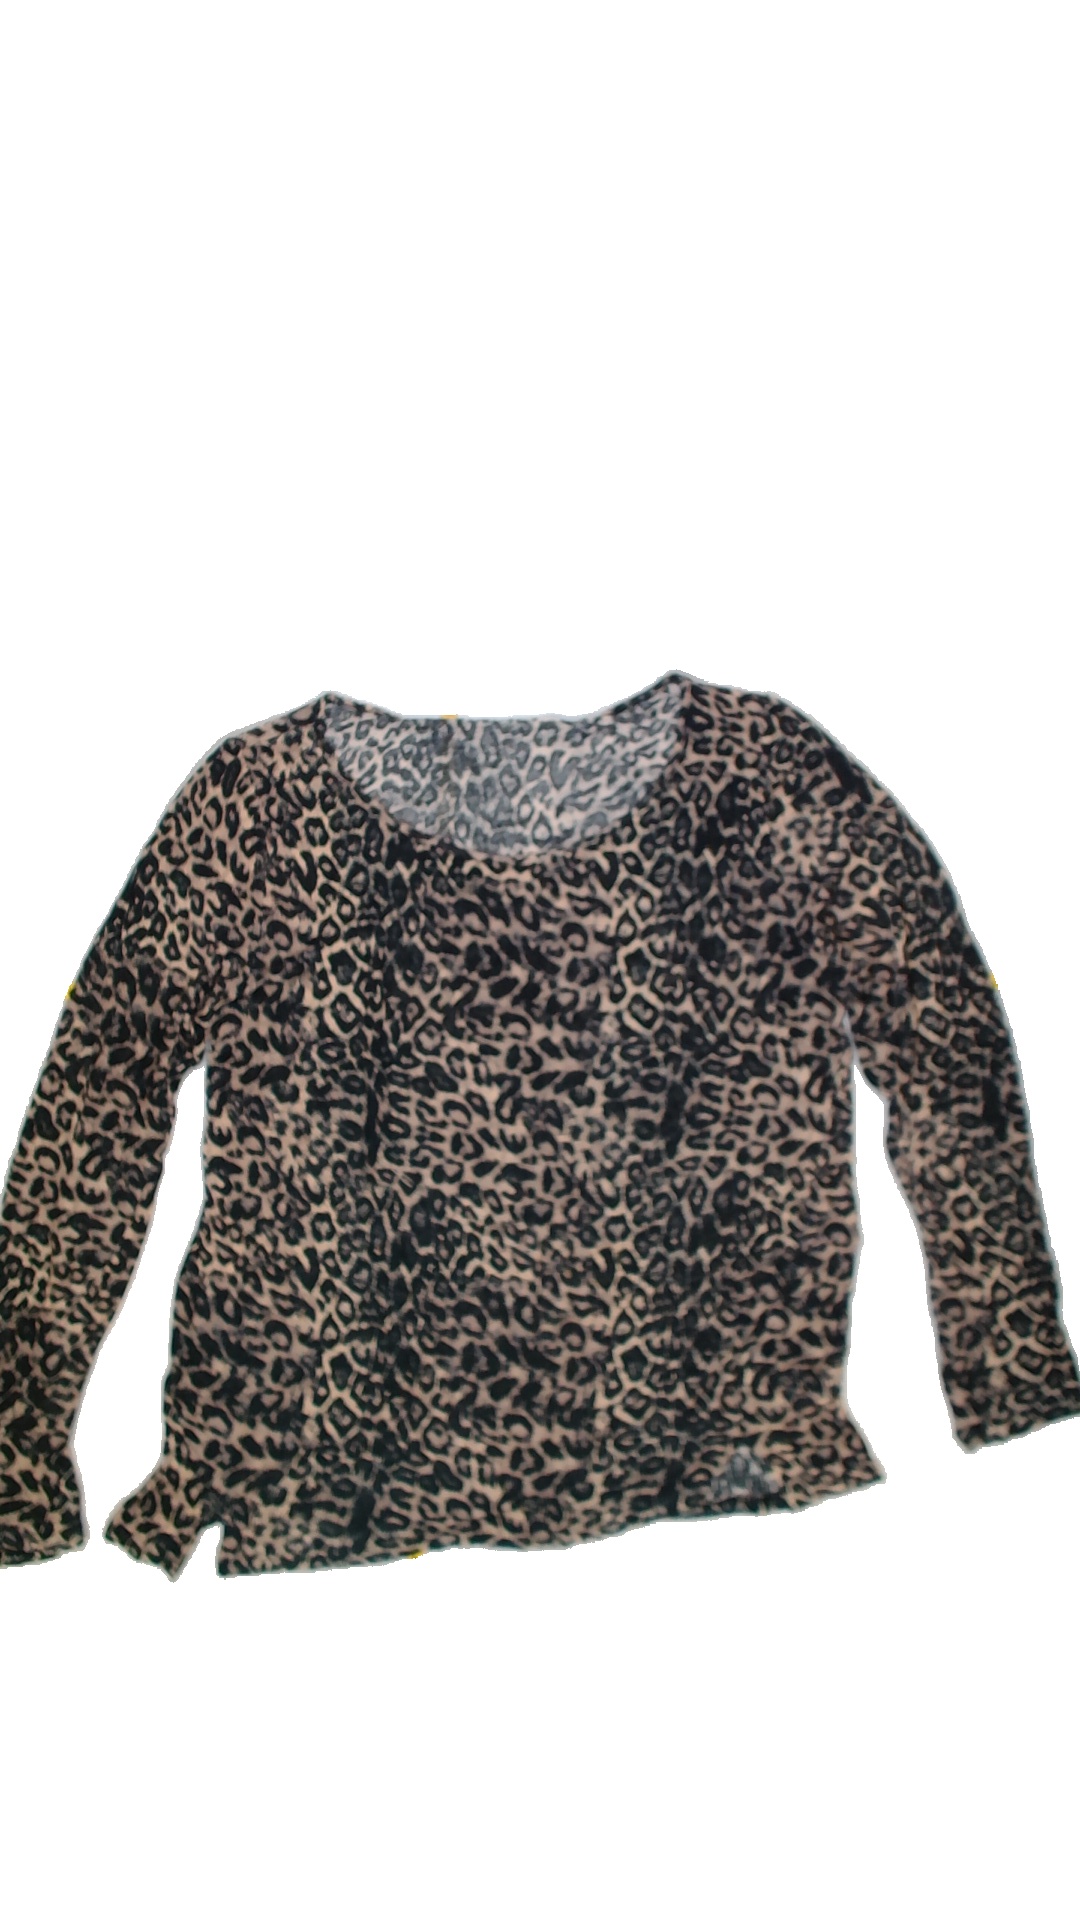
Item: Shirt (Ladies)
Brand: Not Applicable
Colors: Multicolor
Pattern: Animal print
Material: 100%viscose
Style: No trend
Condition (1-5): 3
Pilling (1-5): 3
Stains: No
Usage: Export
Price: <50